Hammersmith Library

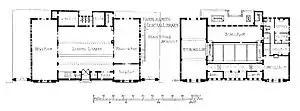
Plan of the Library

Hammersmith Library is a Grade II listed building at Shepherd's Bush Road, Hammersmith, London W6 7AT.